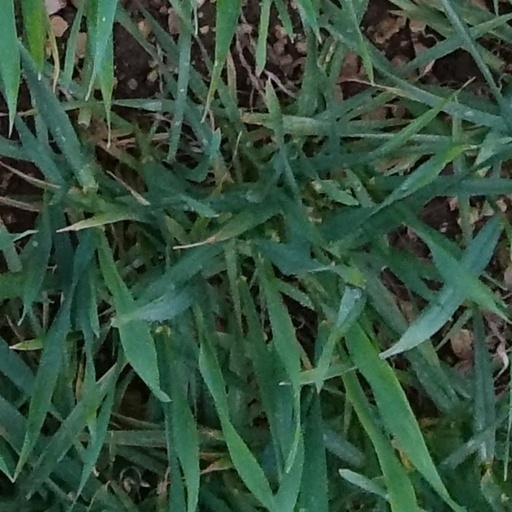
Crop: wheat